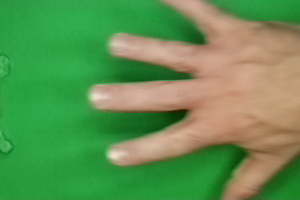
Label: paper